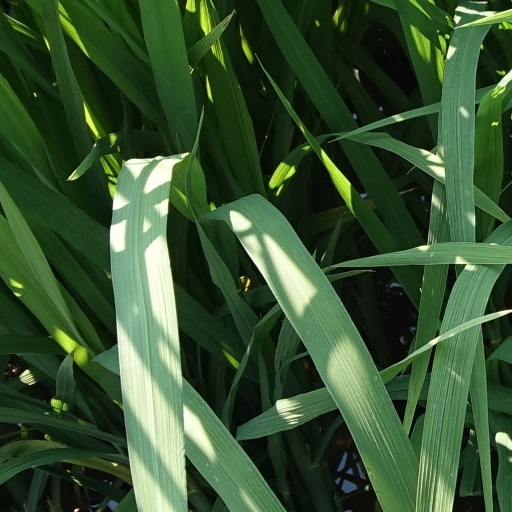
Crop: rice